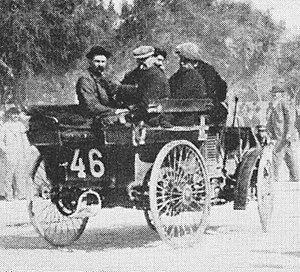
Berlet (souvent confondu avec le constructeur Berliet!) au départ de Marseille sur Peugeot (Paris-Marseille-Paris 1896, casino de la Plage (Le Sport universel illustré du 15 octobre 1896, p.336)
Paris-Marseille-Paris est la première course automobile organisée officiellement par l'Automobile Club de France, le départ est donné le 24 septembre 1896. Elle est aussi considérée rétrospectivement comme étant le IIᵉ Grand Prix automobile de l'A.C.F. par cette institution.